The Doors

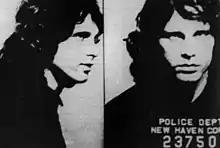
Morrison's mugshot taken in New Haven

The Doors made their international television debut on October 16, 1967, performing a live version of "The End" for the Canadian Broadcasting Corporation (CBC) at their Parliament Street Colour Studio in Toronto. It was recorded in September when they were in Toronto and transmitted on the show "O'Keefe Centre Presents". The misconception that it was at the O'Keefe Centre stems mostly from the title, as the venue shown in the video has a dance floor, which the Centre did not have. But after its initial broadcasts, the performance remained unreleased except in bootleg form until the release of "The Doors Soundstage Performances" DVD in 2002.